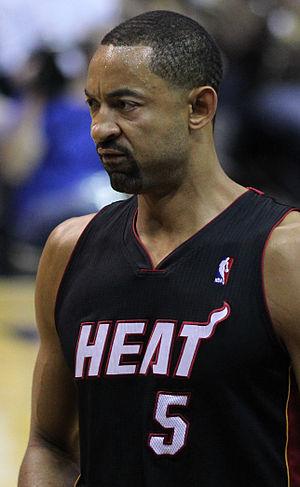
Juwan Antonio Howard est un ancien joueur américain de basket-ball de NBA. Il est un ancien All-Star et fut membre de l'équipe de l'université du Michigan faisant partie des fameux "Fab Five" qui atteignirent les finales NCAA 1992 et 1993. Il est actuellement coach-assistant au Heat de Miami.